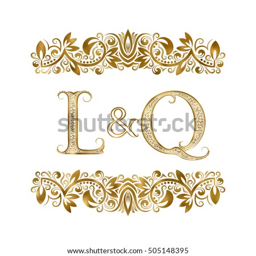
l and vintage initials logo symbol .